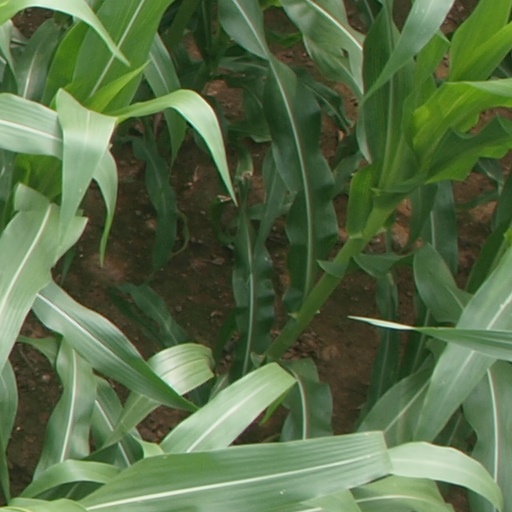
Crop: maize; corn